Czechs in Omaha, Nebraska

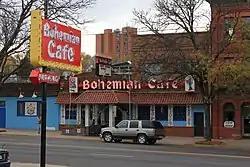
Bohemian Cafe, November 2011

The major Bohemian landmark in the city was the ethnic enclave established by Czechs that was centered on a commercial area along South 13th and South 14th Streets, and William Street. This enclave, called Little Bohemia, was bounded by South 10th Street on the east, South 16th Street on the west, Pierce Street on the north, and Martha Street on the south. It included the Prague Hotel, Sokol Auditorium and Bohemian Cafe, all important fixtures in the community.